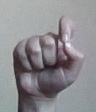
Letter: fa